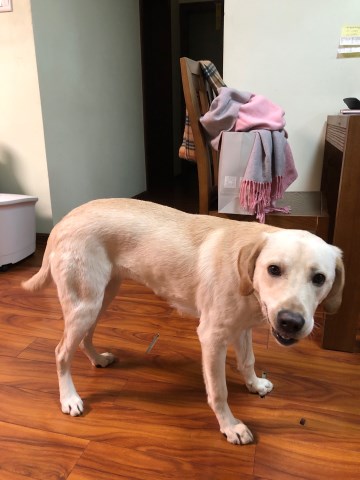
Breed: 3580-n000122-Labrador_retriever